Kgatleng District

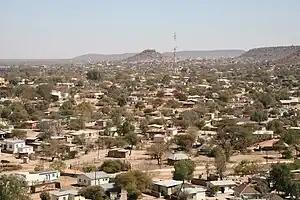
Mochudi village in the district

Kgatleng borders the North West Province of South Africa in the south, and to the east it borders South Africa's Limpopo Province. Domestically, it borders the South-East District in the southwest, Kweneng District in the west, and Central District in the north.